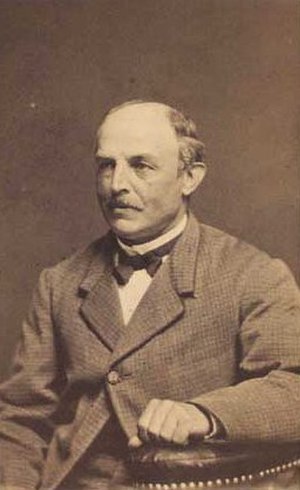
P.L. Behrend
P.L. Behrend
Peter Ludvig Behrend var en dansk overretsassessor, far til Aage og William Behrend.